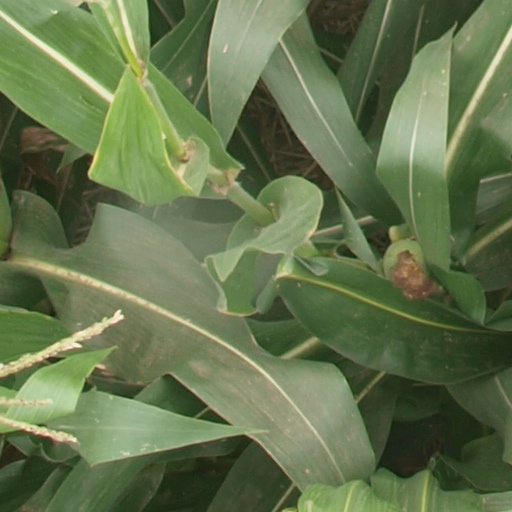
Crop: maize; corn